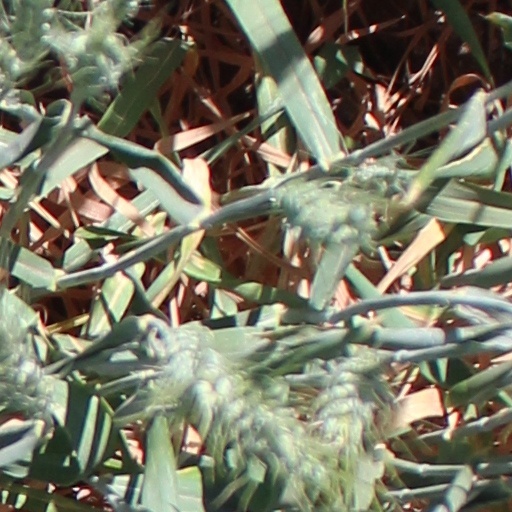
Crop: wheat